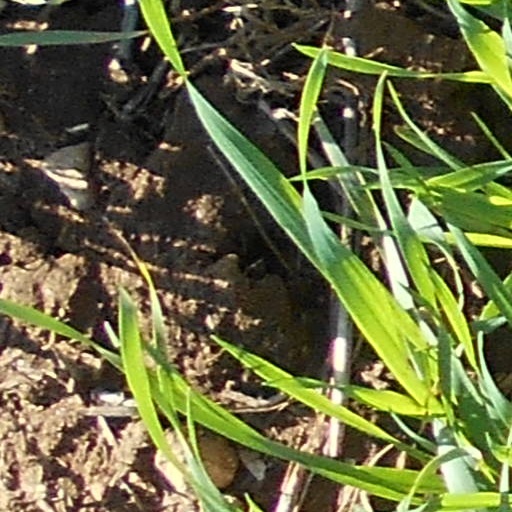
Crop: wheat